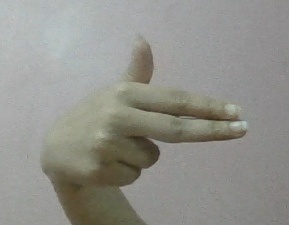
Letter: ghain